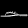
Label: Sandal